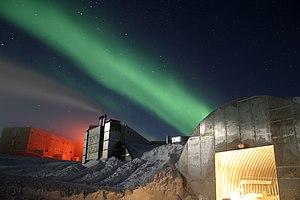
Vue de la station américaine Amundsen-Scott au pôle sud, éclairée par la pleine lune, durant la longue nuit polaire. La nouvelle station est visible tout à gauche, la centrale électrique au centre et l'ancien atelier de mécanique en bas à droite. Durant la nuit polaire, seule la lumière rouge est utilisée pour limiter la pollution lumineuse et ne pas perturber les expériences d'astrophysique menées dans la base. La lumière verte est due aux aurores australes qui sont quasi-permanentes durant la nuit polaire. L'apparence surréaliste de la photo fait penser à une base futuriste sur Mars. Čeština: Polární stanice Amundsen-Scott během během polární noci. Uprostřed je elektrárna, vpravo dole garáž a dílna pro mechaniky. Na snímku je patrná polární záře. עברית: ירח מלא וחשיפה של 25 שניות אפשרו צילום תמונה זו בתחנה האנטארקטית אמונדסן-סקוט בעת הלילה האנטארקטי. מבנה התחנה החדש נראה משמאל, תחנת הכוח במרכז והמוסך הישן בצד ימין למטה. התאורה האדומה נועדה שלא לגרום לזיהום אור בעת חשכת החורף, כך שהמדענים בתחנה יכולים להמשיך במחקרים אסטרופיזיים מבלי שתאורת הסביבה תפריע לניהולם. האור הירקרק בשמיים הוא הזוהר הדרומי.
The Thing [ðə θɪŋ] ou L'Effroyable chose est un film de science-fiction horrifique, réalisé par John Carpenter, écrit par Bill Lancaster et sorti en 1982. Adapté de la novella La Bête d'un autre monde de John W. Campbell, le film met en scène un groupe de chercheurs américains en Antarctique en proie à la Chose éponyme, une forme de vie parasite extraterrestre, qui assimile puis imite les autres organismes. La distribution comprend Kurt Russell dans le rôle principal, celui du pilote d'hélicoptère R.J. MacReady, et A. Wilford Brimley, T.K. Carter, David Clennon, Keith David, Richard A. Dysart, Charles Hallahan, Peter Maloney, Richard Masur, Donald Moffat, Joel Polis et Thomas G. Waites dans les rôles secondaires.
L'Antarctique, parfois appelé « le Continent Austral » ou « le Continent Blanc », est le continent le plus méridional de la Terre. Situé autour du pôle Sud, il est entouré des océans Atlantique, Indien et Pacifique et des mers de Ross et de Weddell. Il forme le cœur de la région antarctique qui inclut également les parties émergées du plateau des Kerguelen ainsi que d'autres territoires insulaires de la plaque antarctique plus ou moins proches. L'ensemble de ces territoires, qui partagent des caractéristiques écologiques communes, constitue l'écozone antarctique.
La base antarctique Amundsen-Scott est une station de recherche américaine située à environ 250 mètres du pôle Sud. Ceci en fait le lieu habité le plus méridional du monde. Elle a été nommée ainsi en l'honneur des deux explorateurs Roald Amundsen et Robert Falcon Scott qui atteignirent le pôle pour la première fois respectivement le 14 décembre 1911 et le 17 janvier 1912, à seulement quelques semaines d'intervalle.